List of birds of Tamil Nadu

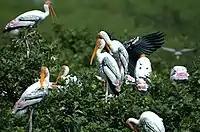
Painted stork

Scolopacidae is a large diverse family of small to medium-sized shorebirds including the sandpipers, curlews, godwits, shanks, tattlers, woodcocks, snipes, dowitchers and phalaropes. The majority of these species eat small invertebrates picked out of the mud or soil. Variation in length of legs and bills enables multiple species to feed in the same habitat, particularly on the coast, without direct competition for food.